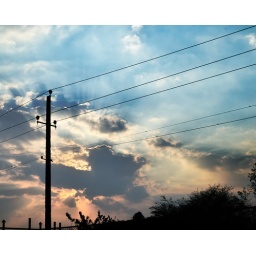
taken from the car while being driven back from the office in Bangalore, India